Soco Monument

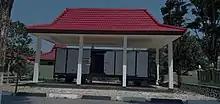
The "kerta pati" is preserved as a symbol of the PKI's ferocity in Magetan in 1948.

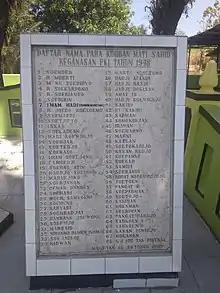
Memorial at the old well in Soco village, where 108 bodies were found. Only seventy-eight could be identified.

According to a witness named Ibrahim, the 108 victims came from several villages in the Madiun and Magetan districts. They consisted of village officials ("aparat desa"), clerics, community figures, soldiers, and police officers.